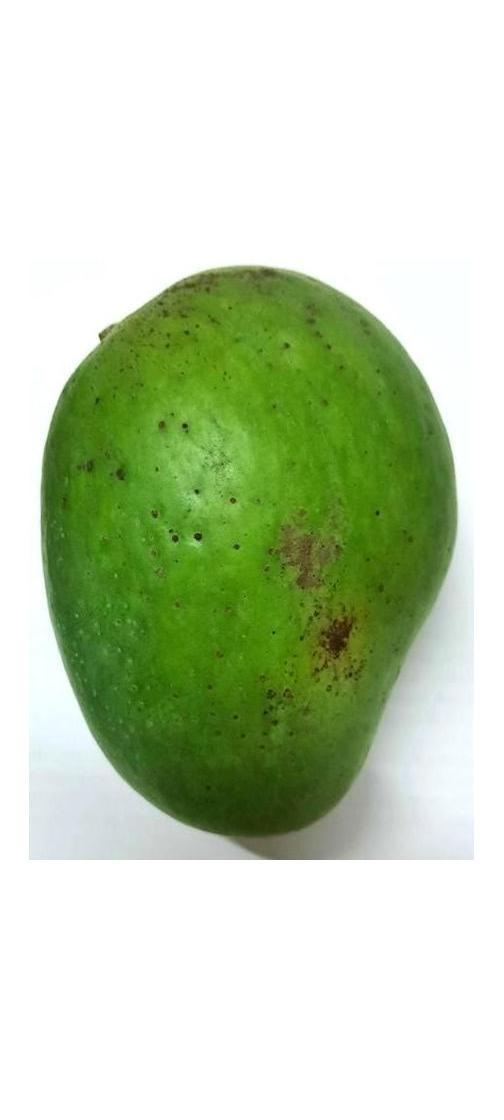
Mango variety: Amrapali